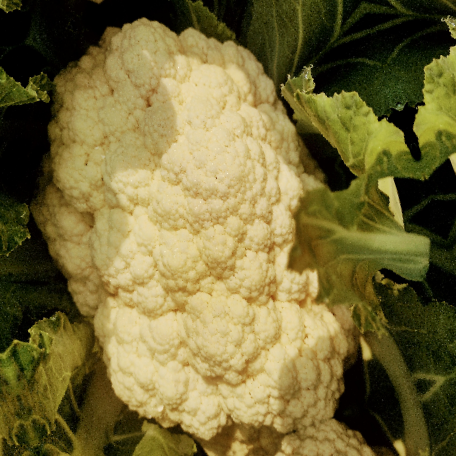
Label: Disease Free